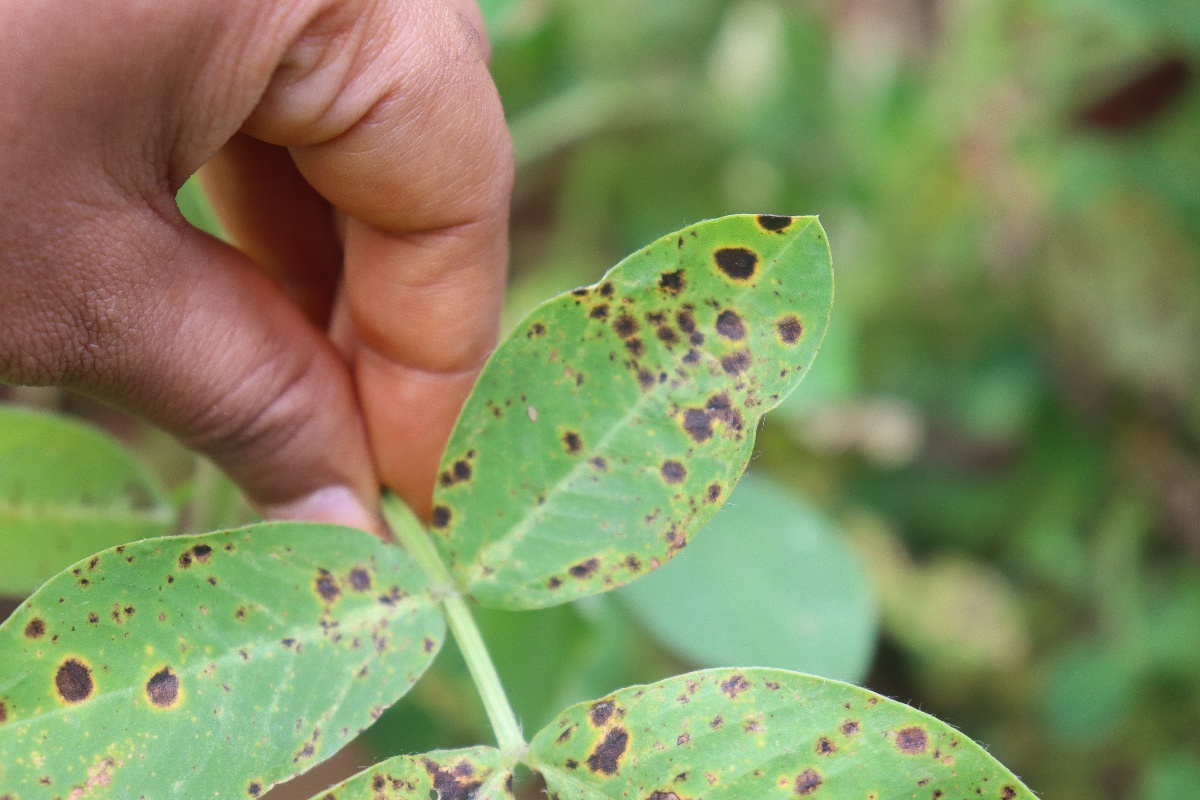
Label: late leaf spot